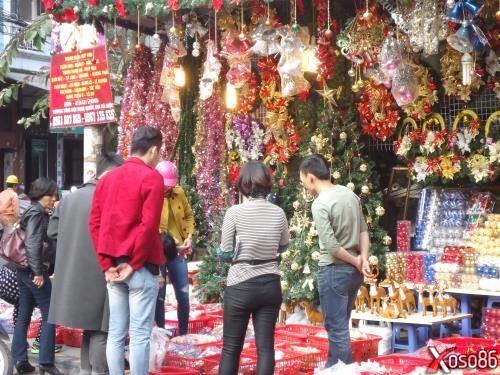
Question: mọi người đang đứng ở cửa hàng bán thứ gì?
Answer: mọi người đang đứng ở cửa hàng bán đồ trang trí giáng sinh